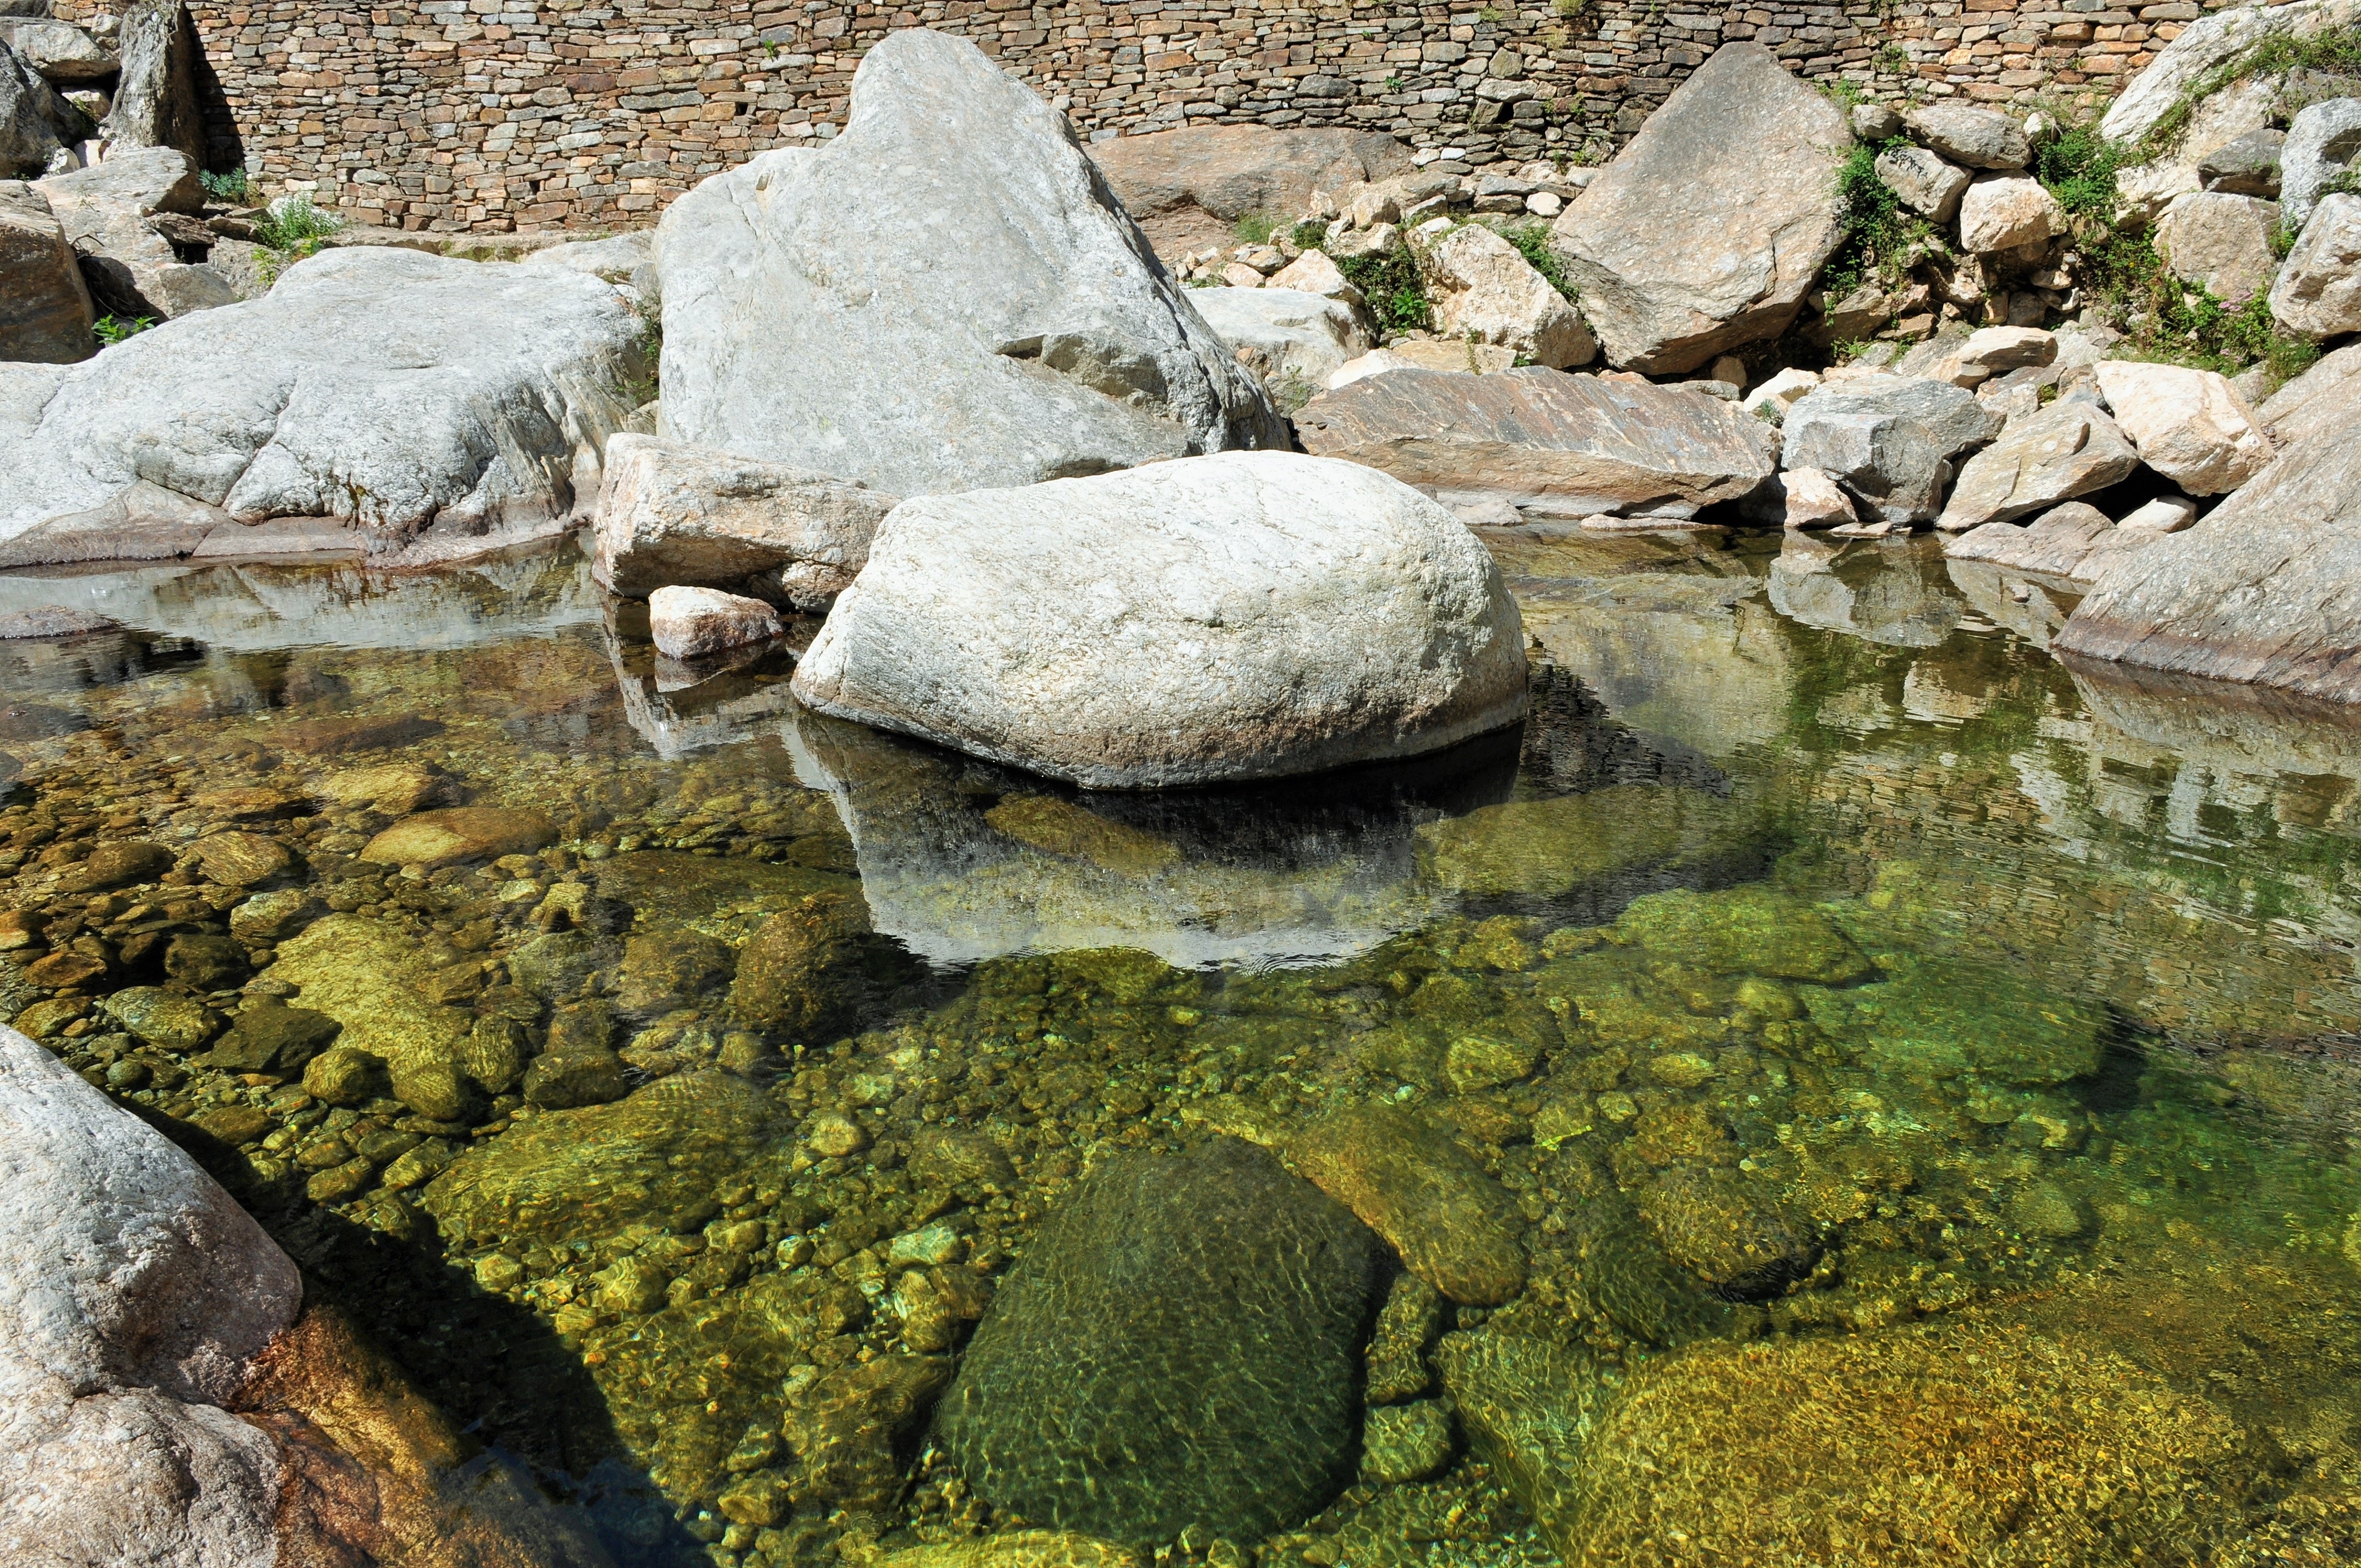
water, nature, rock, waterfall, wilderness, river, pond, stream, cascade, canyon, stones, geology, waterfalls, boulder, gorges, water feature, canyoning, water courses, water drops, h ric gorges